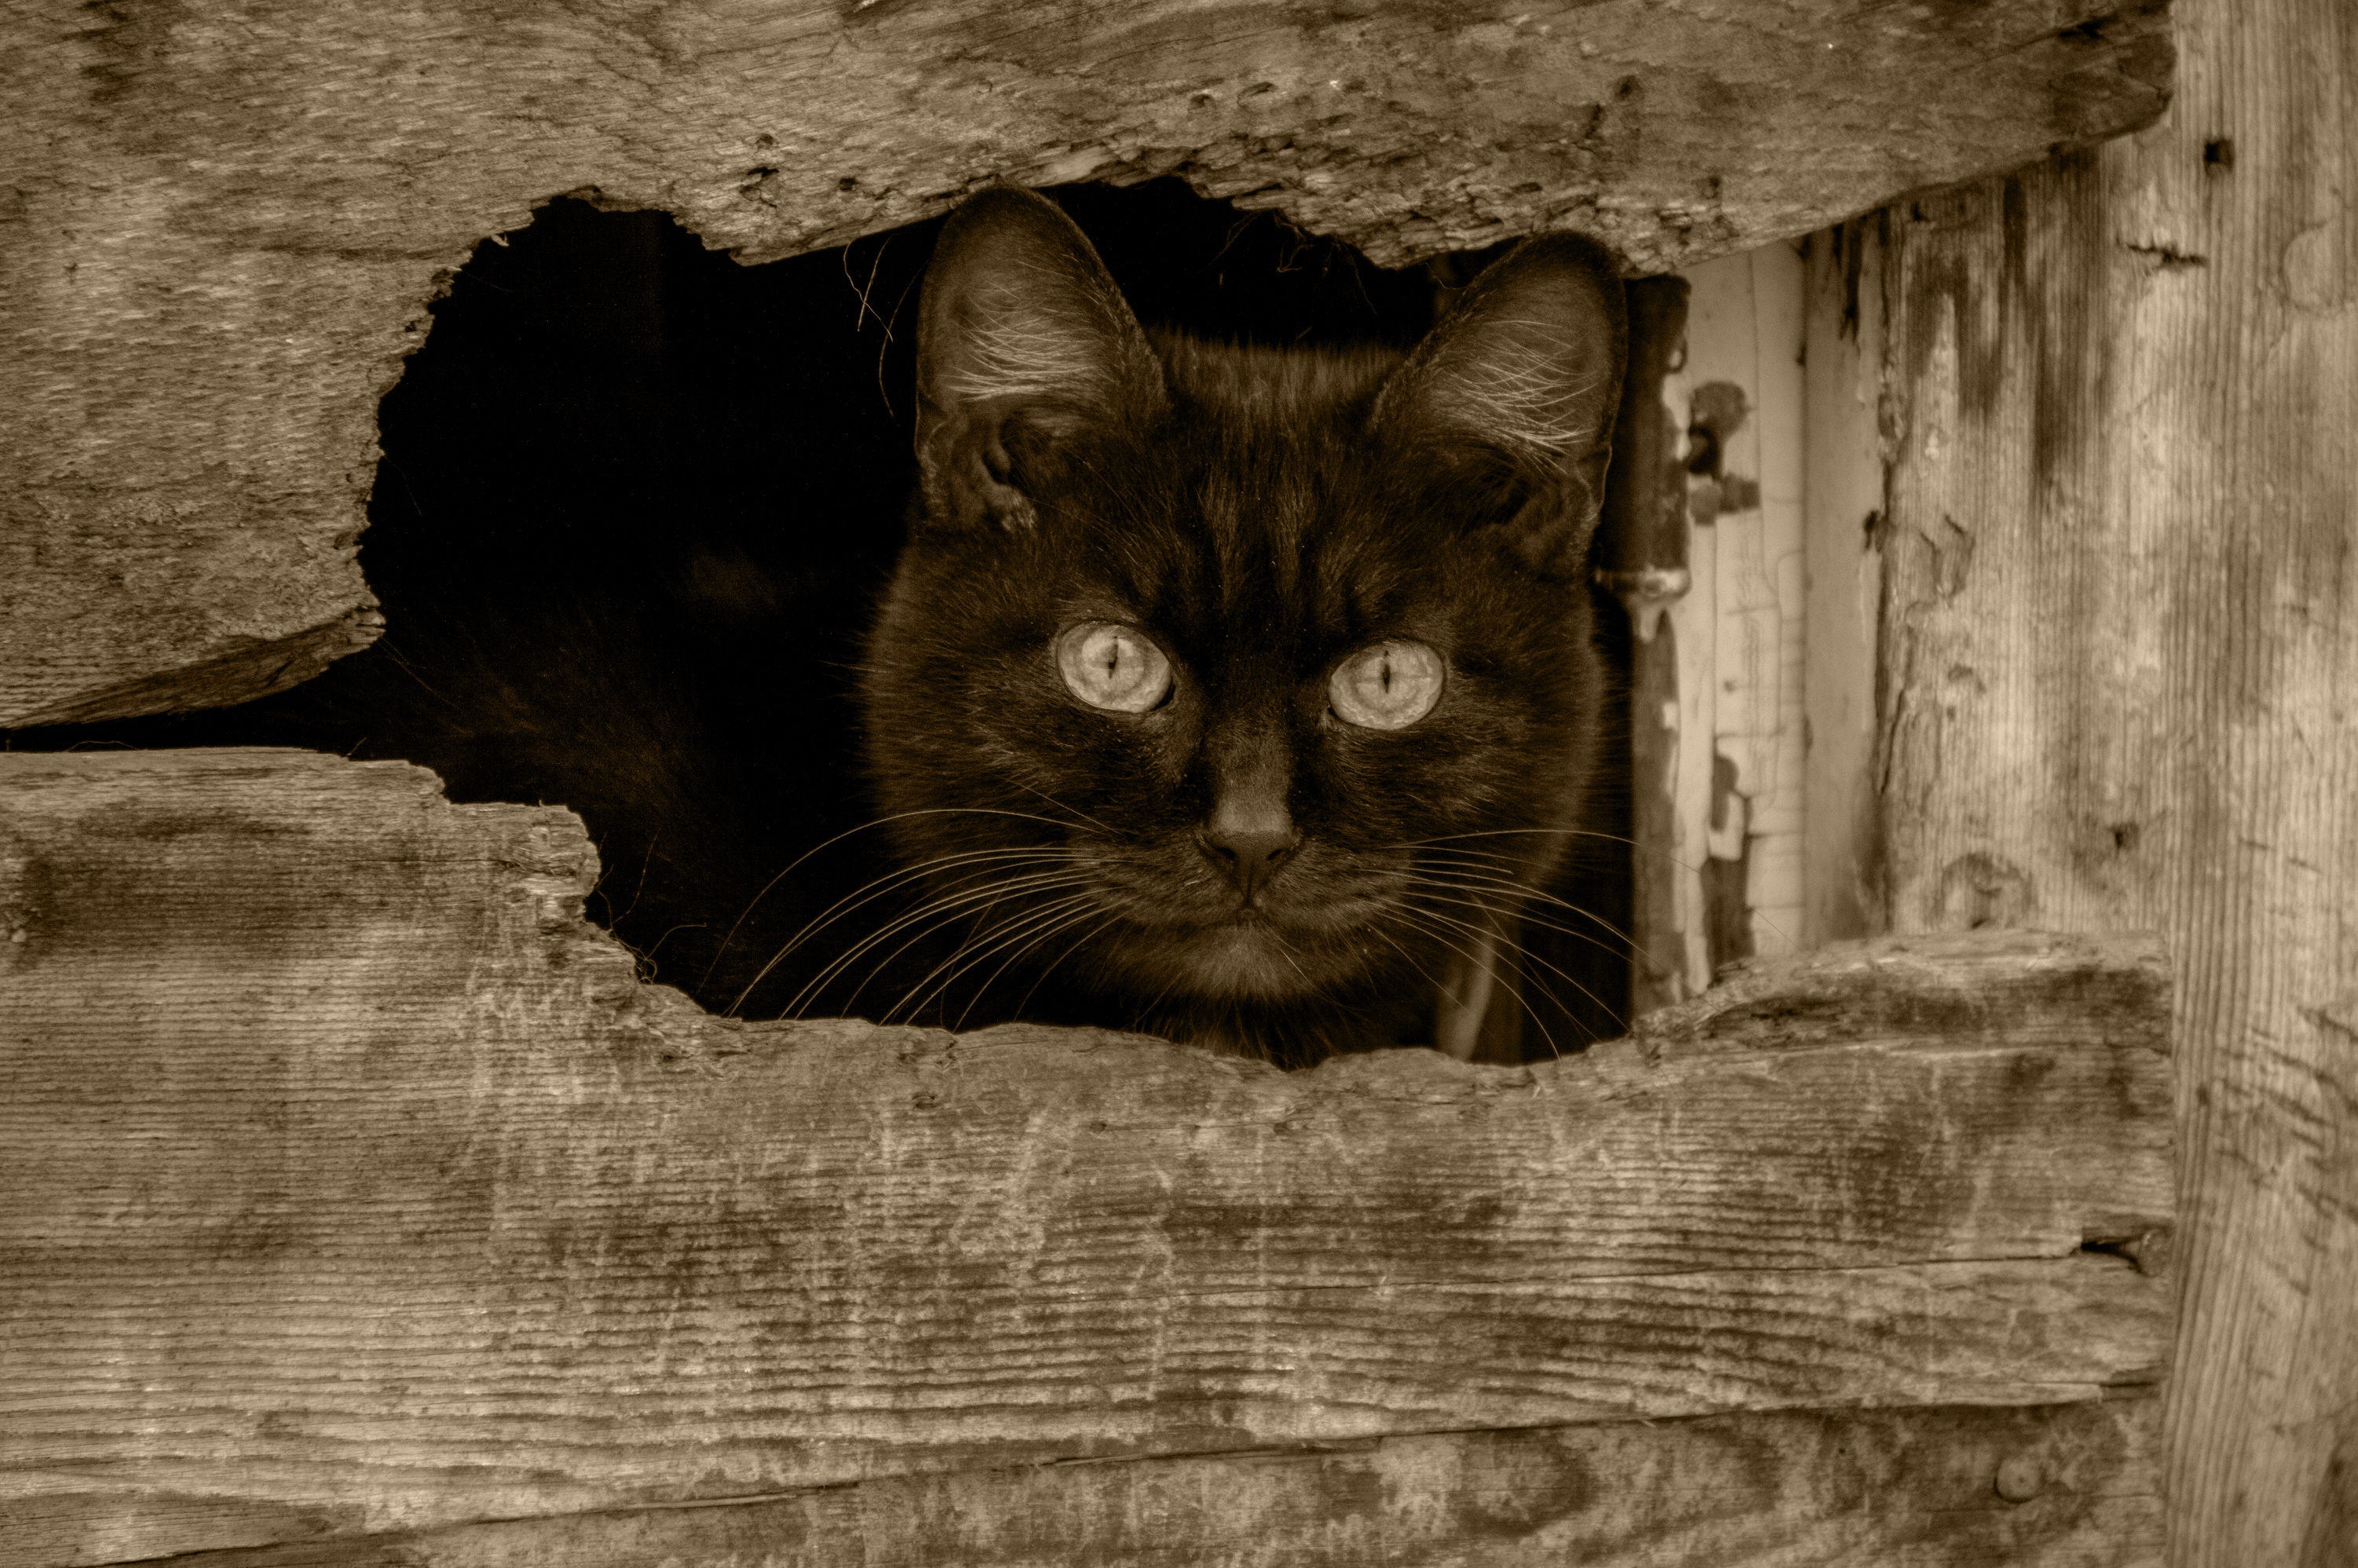
black and white, white, view, cat, mammal, black cat, black, monochrome, pets, whiskers, vertebrate, cat eyes, monochrome photography, small to medium sized cats, cat like mammal